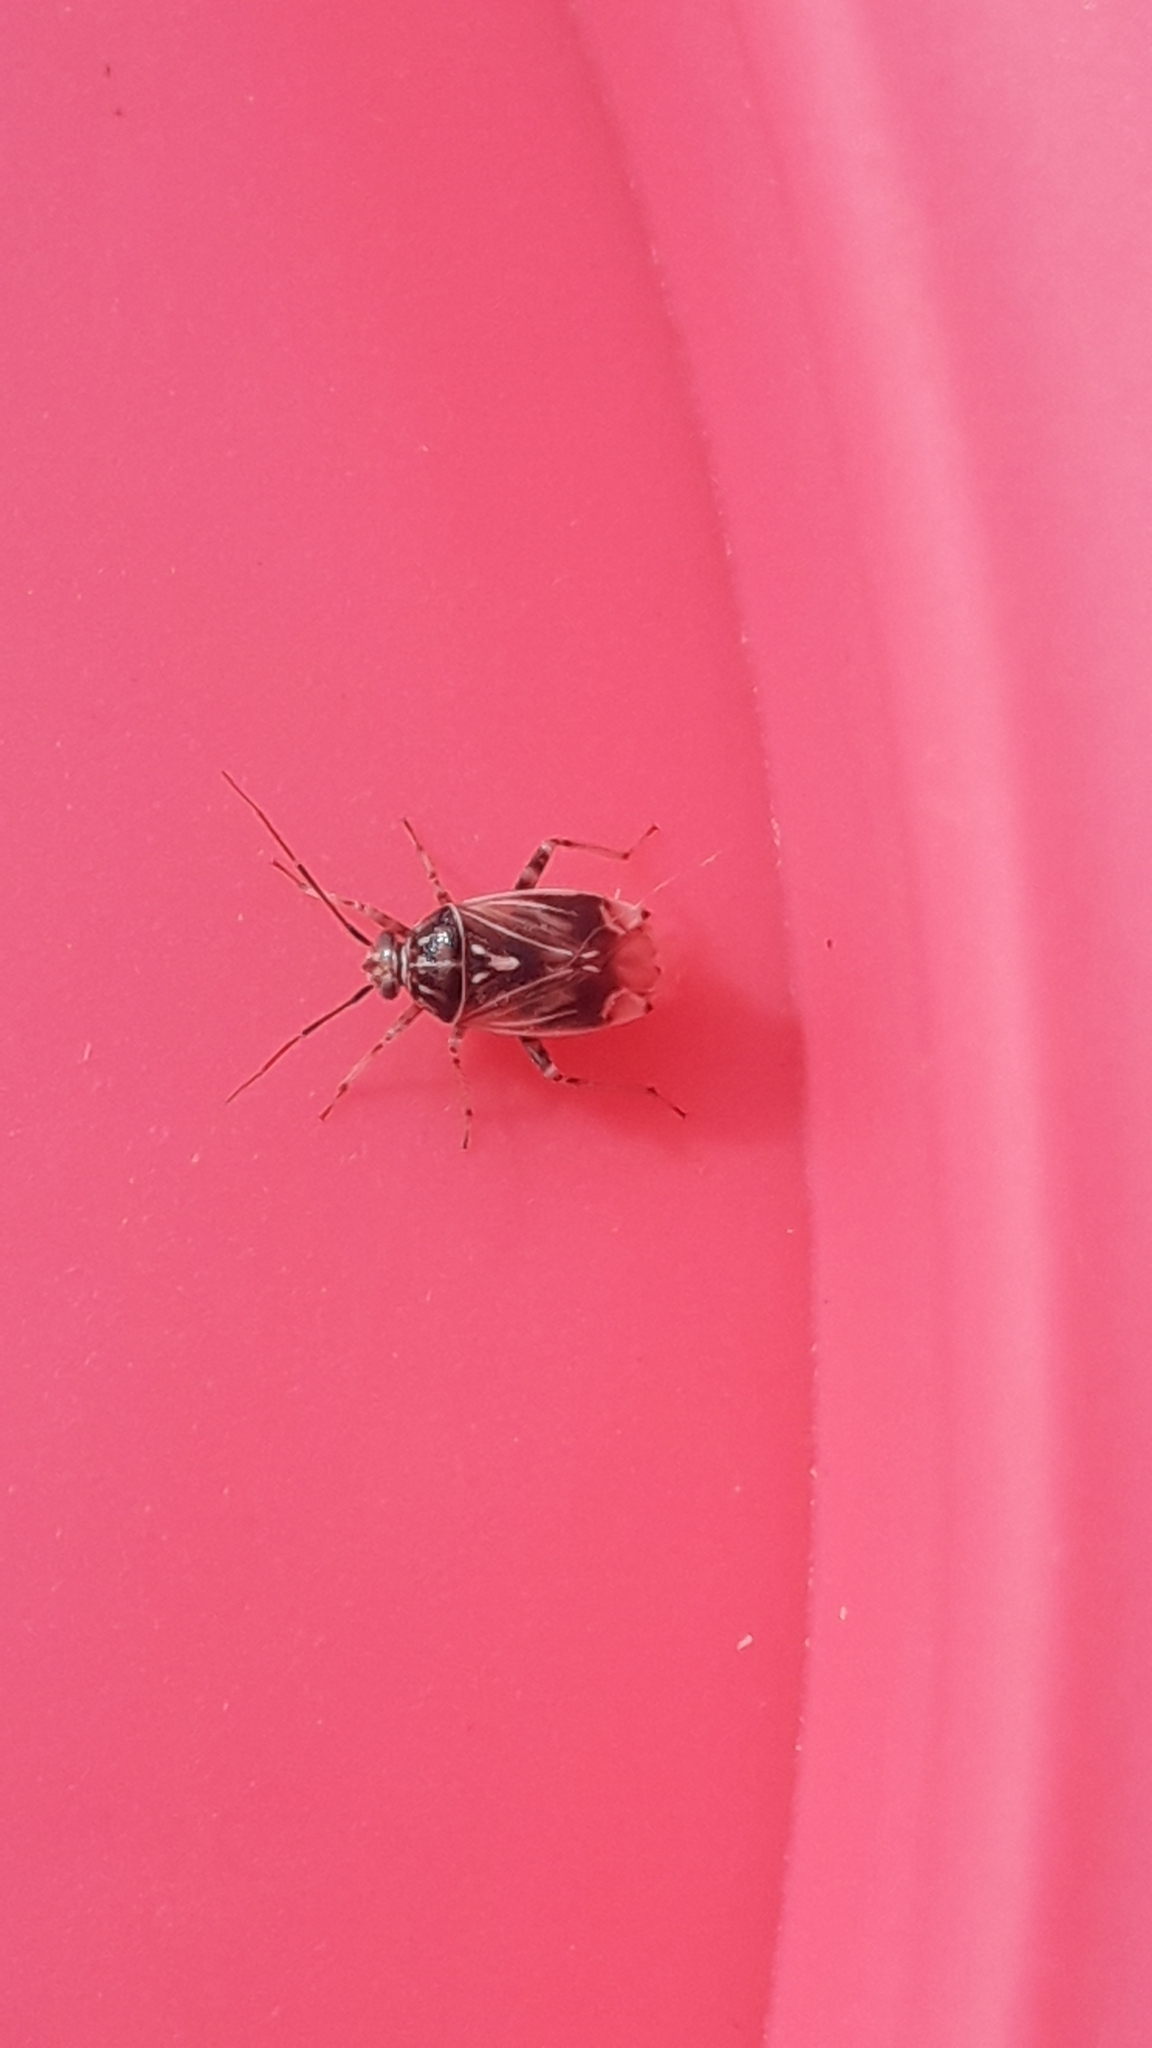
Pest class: lygus_bug